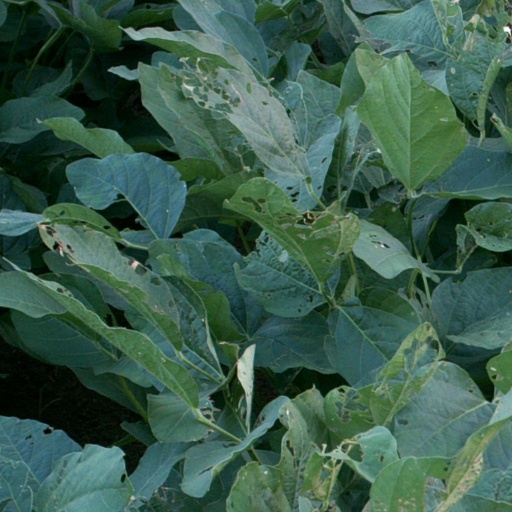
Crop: soybean